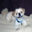
Label: dog